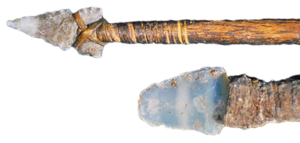
Spyd
Eksempler på spyd med stenklinger.
Et spyd er et gammelt våben bestående af et langt skaft, med en påmonteret klinge. Igennem tiden ses det, at den ene ende af skaftet er blevet spidset, så det fremstår skarpt nok til at blive brugt som våben.